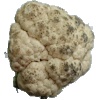
Label: Cauliflower 1